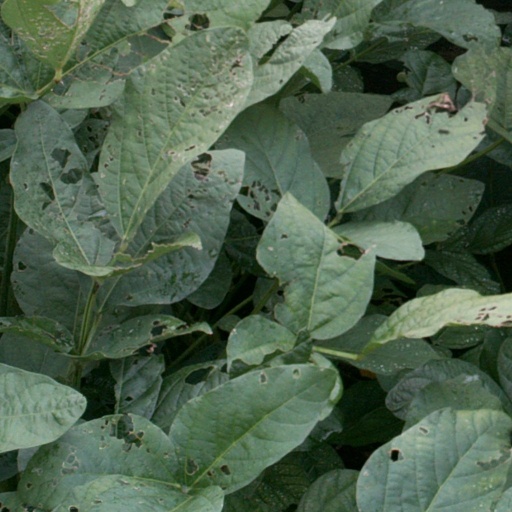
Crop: soybean